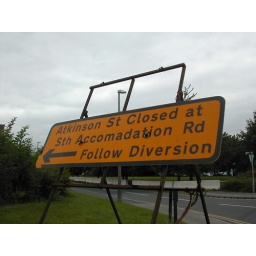
Ok, this is continuing my geekish road sign collection.... someone in the road sign department should learn their spellings!